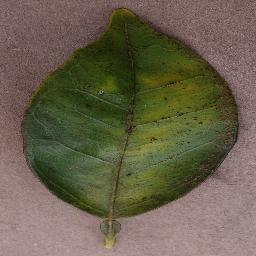
Label: Orange___Haunglongbing_(Citrus_greening)